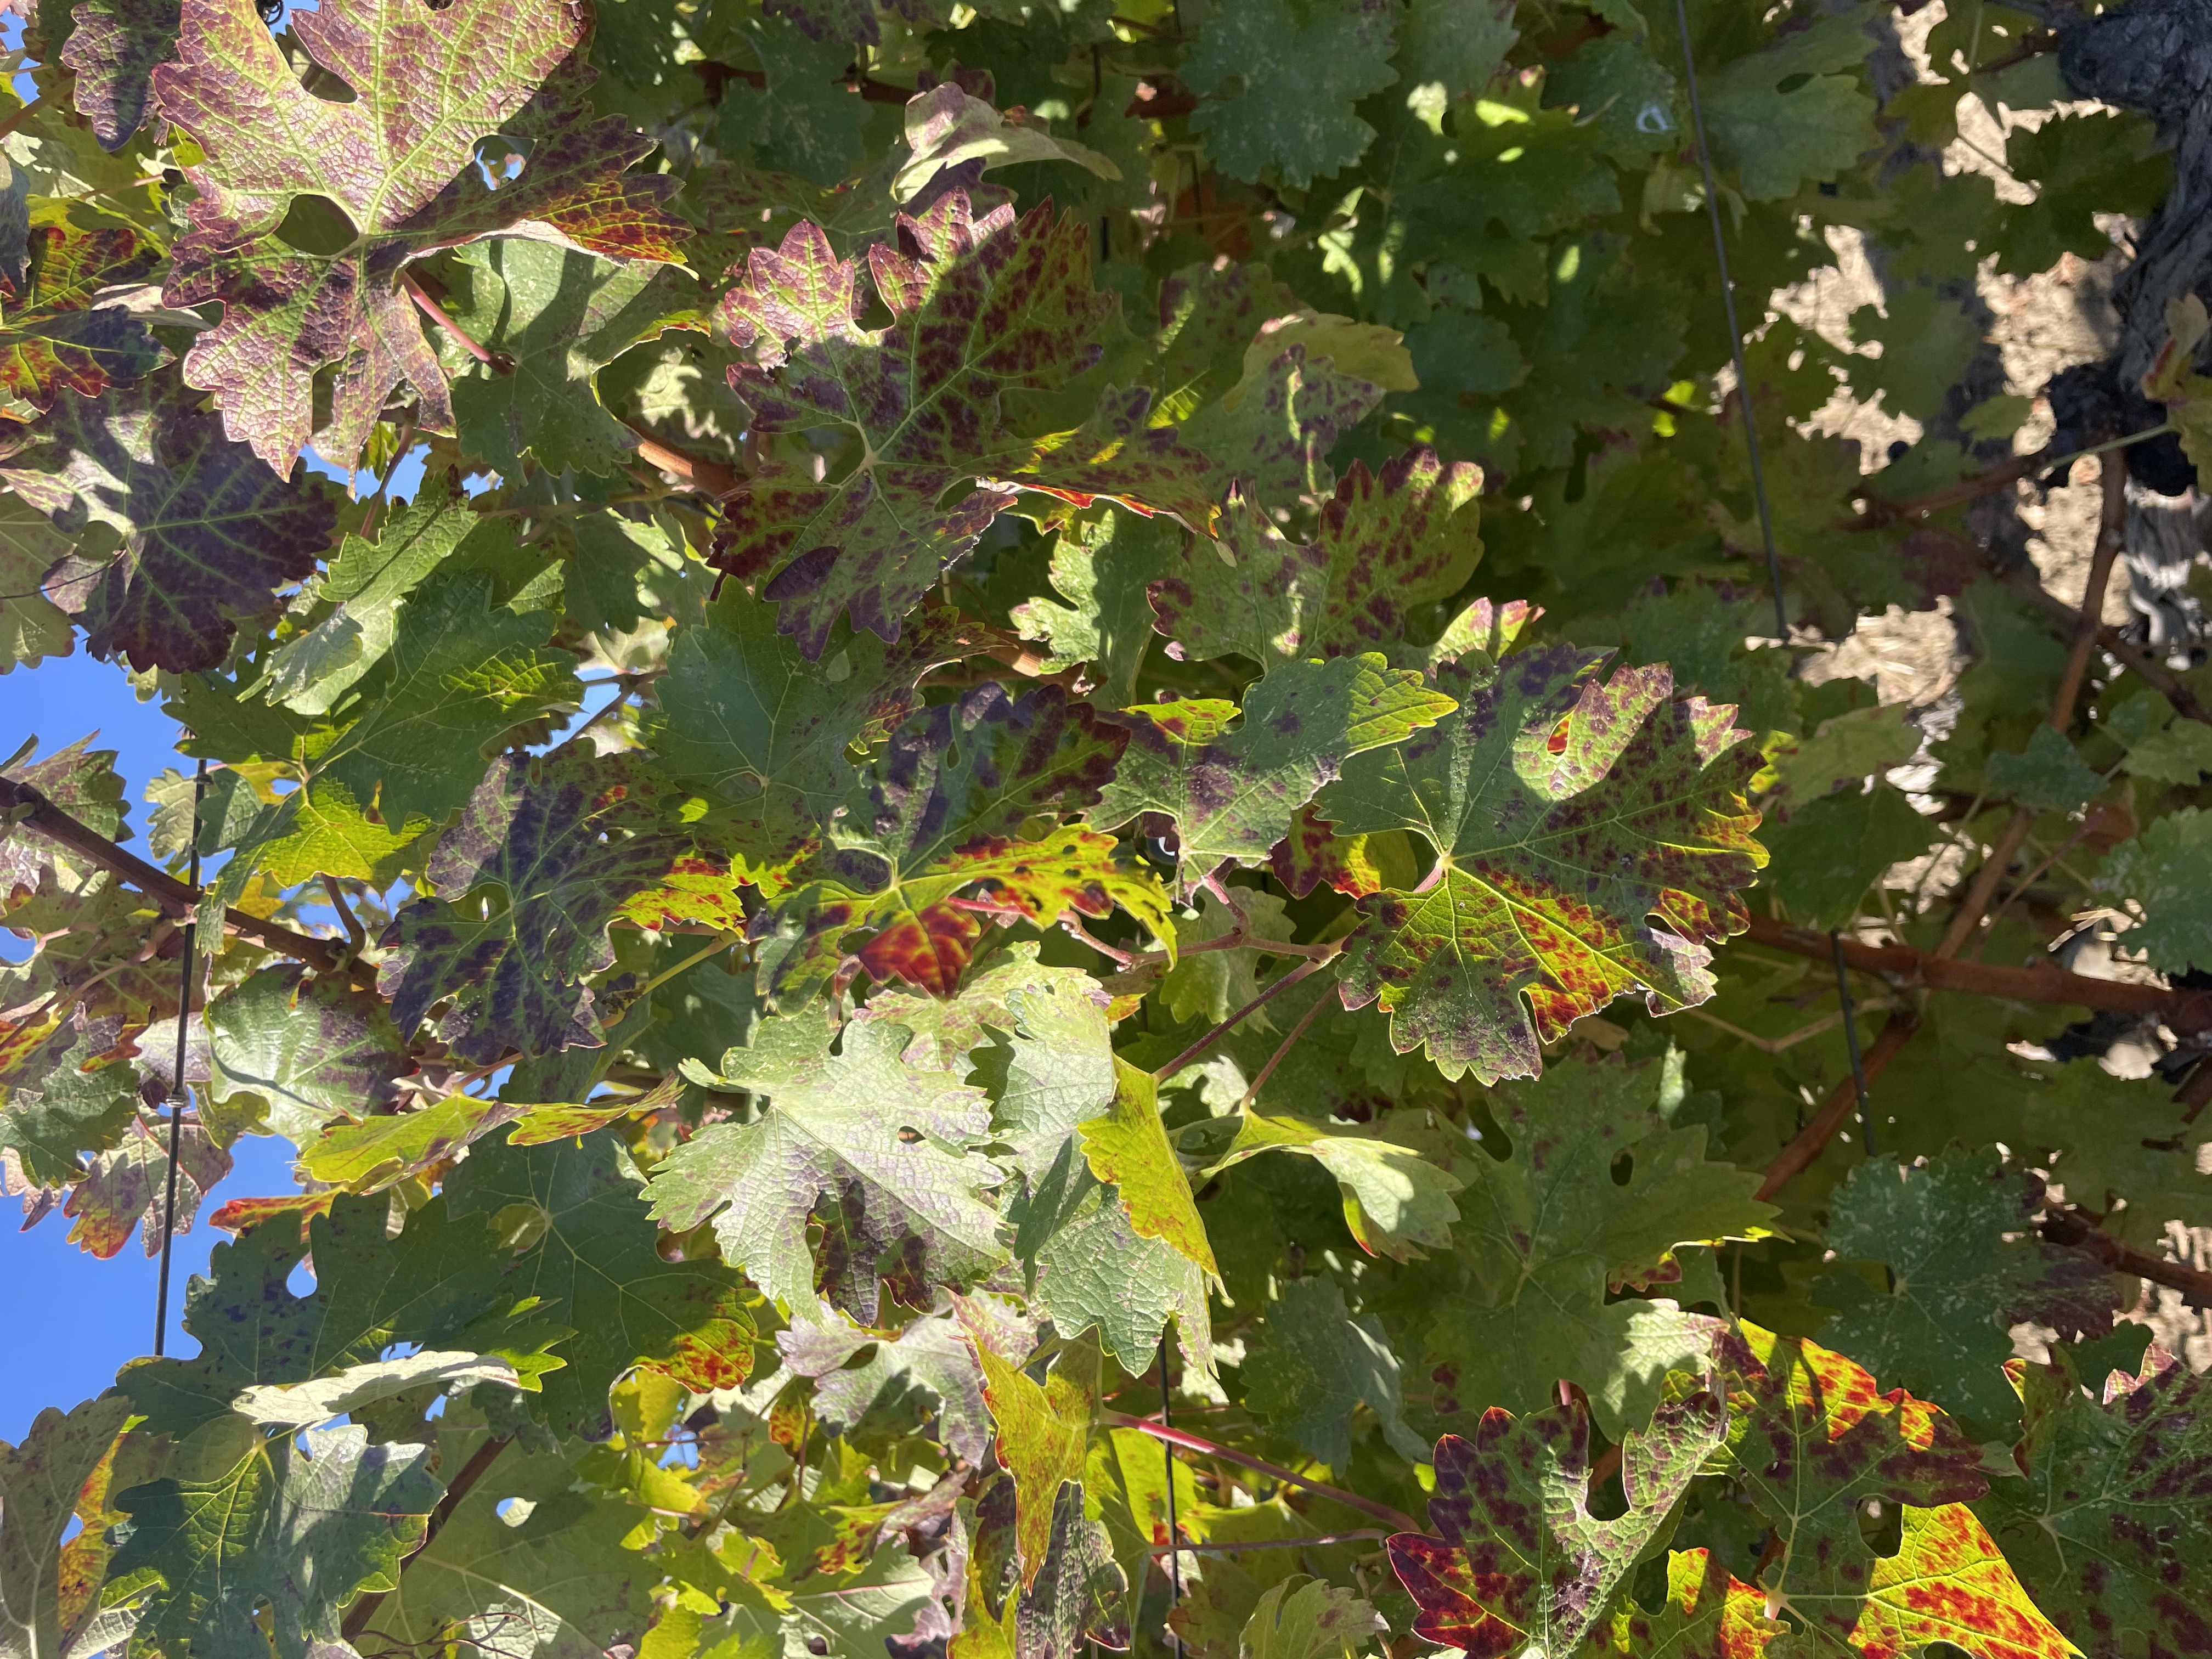
Label: Leafroll 3